Amable Berthelot

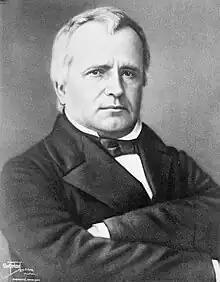
Louis-Hippolyte Lafontaine, Berthelot's son-in-law

Berthelot's main interests appear to have been intellectual in nature. He was a member of the Société littéraire et historique de Québec, and corresponded with intellectuals on the historical origins of New France. He published essays on French grammar, which attracted some attention, and a number of essays on the subject of historical archaeology. In his father's papers, he discovered an account of the American siege of Fort St. Jean during the American invasion of 1775, and ensured the document's preservation.